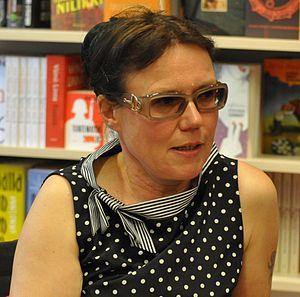
Anni Ylävaara est un écrivain finlandais écrivant sous le pseudonyme Rosa Liksom.